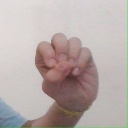
अक्षर: उ